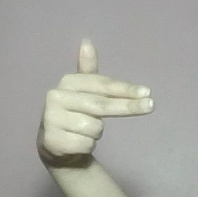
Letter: ghain